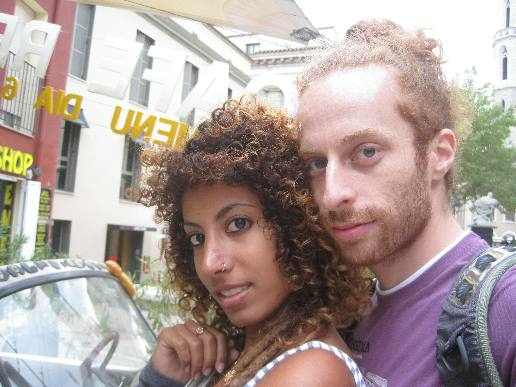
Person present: Yes